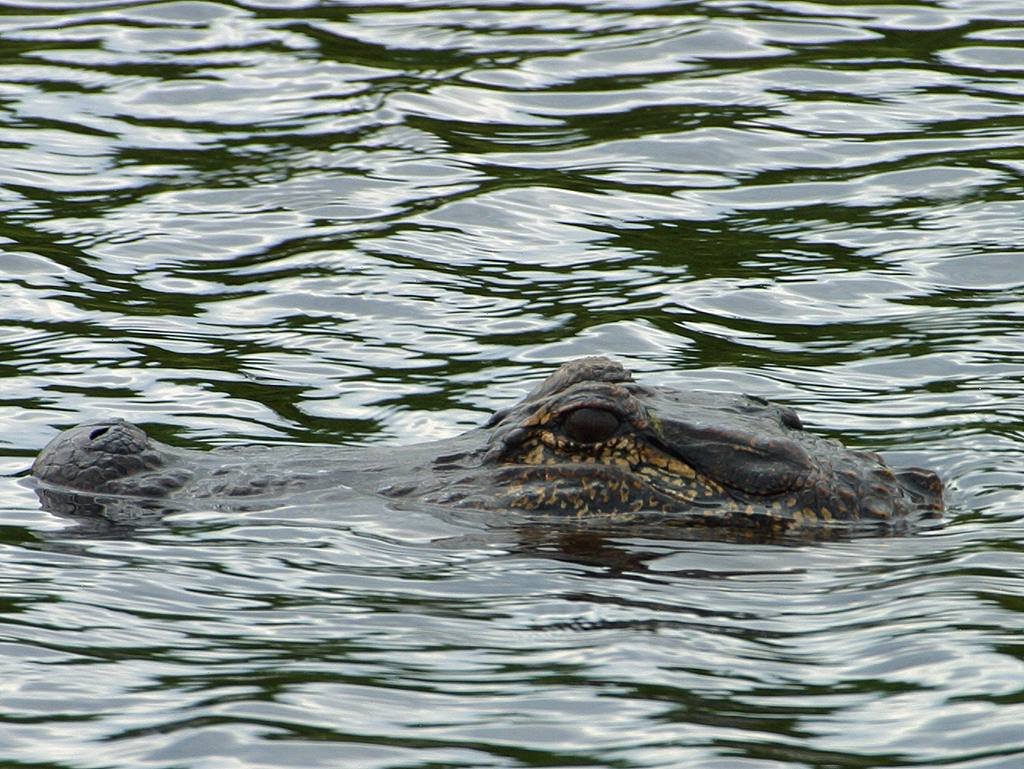
water, nature, wilderness, animal, wildlife, wild, predator, reptile, fauna, crocodile, alligator, animals, vertebrate, dangerous, carnivores, crocodilia